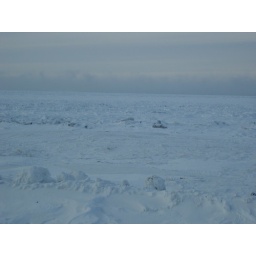
If you can see the dark clouds above water means open water